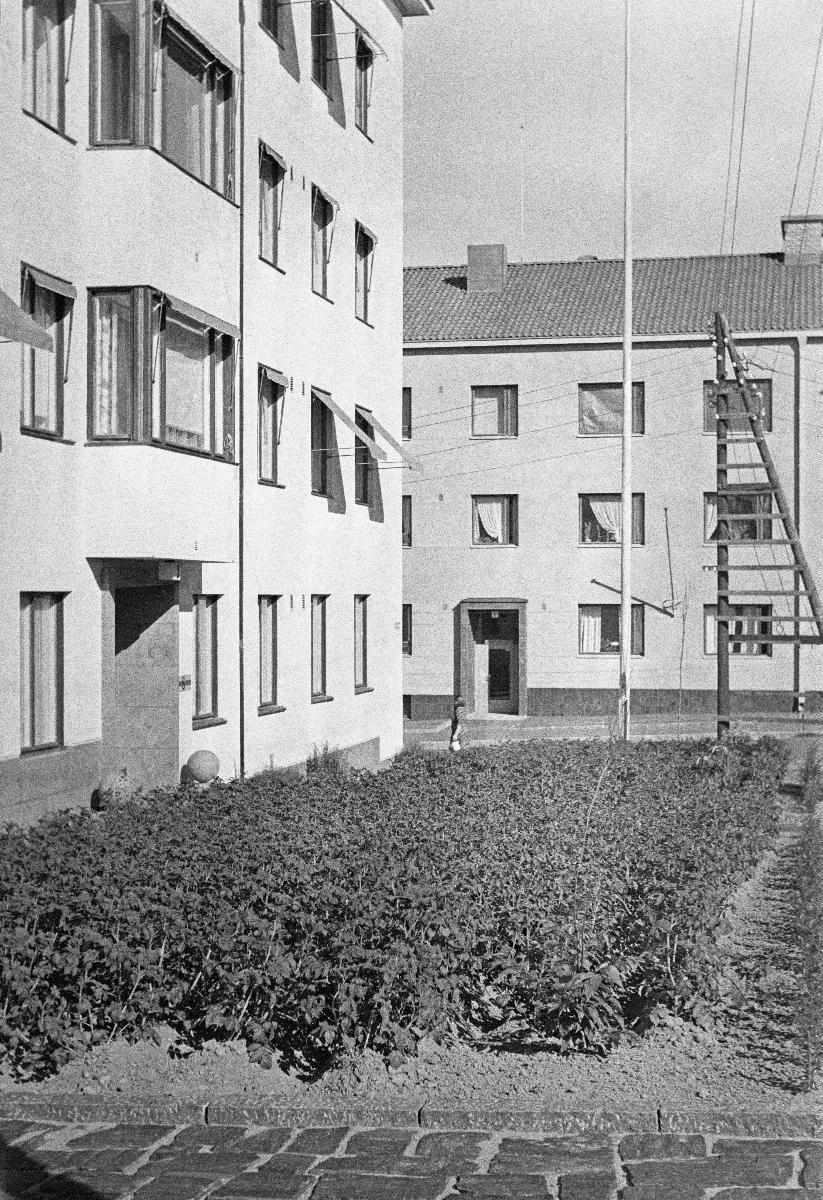
Perunanviljelyä Helsingissä
Potatisodling i Helsingfors; Potatoe cultivation in Helsinki
sisällön kuvaus: Perunatilkku Pihlajatiellä Helsingissä heinäkuussa 1940. content description: A Potatoe patch on Pihlajatie in Helsinki in July 1940. innehållsbeskrivning: Potatistäppa på Rönnvägen i Helsingfors juli 1940.
Kuvaaja: Sundström, Hugo, kuvaaja
Vuosi: 1940
Paikka: Suomi, Uusimaa, Helsinki
Aiheet: HBL; peruna; kaupungit (alueet); istutukset (kasvit); perunamaat; asuinkerrostalot; potato; plantings; vegetable gardens; potatoes; cities; potatoe fields; fields; work horse; plowing; potatis; planteringar; grönsaksland; odling; städer; potatisodlingar; mellankrigstiden; potatisland; höghus